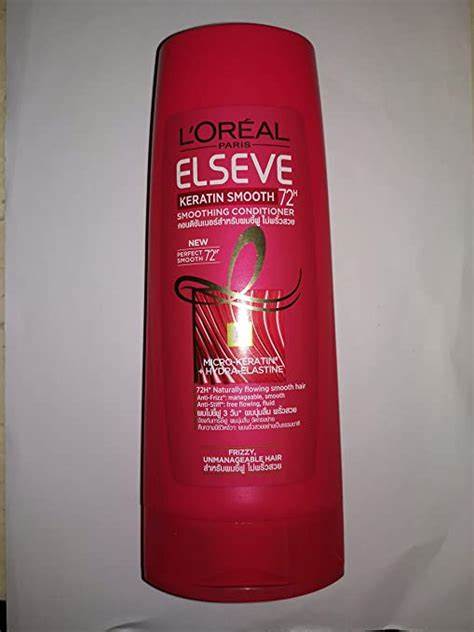
Waste category: plastic